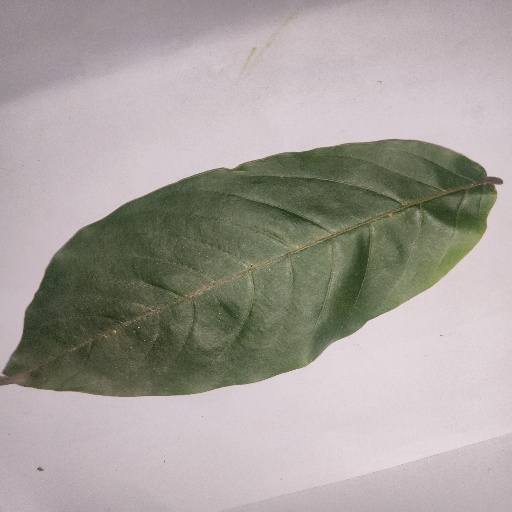
Species: HariTaki
Leaf condition: Healthy Leaf